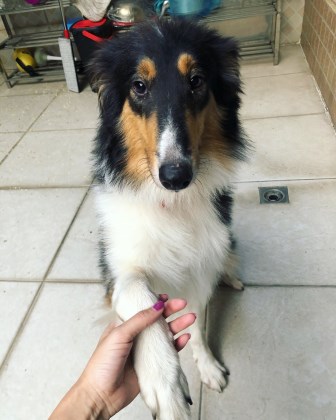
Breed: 227-n000094-collie